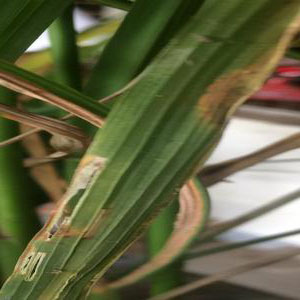
Disease: Bacterialblight